Torture

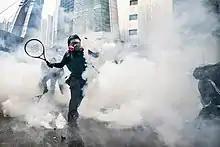
Tear gas used during the 2019–2020 Hong Kong protests. The use of tear gas on protestors is sometimes considered a form of torture.

Torture is the deliberate infliction of severe pain or suffering on a person for reasons including punishment, extracting a confession, interrogation for information, or intimidating third parties.